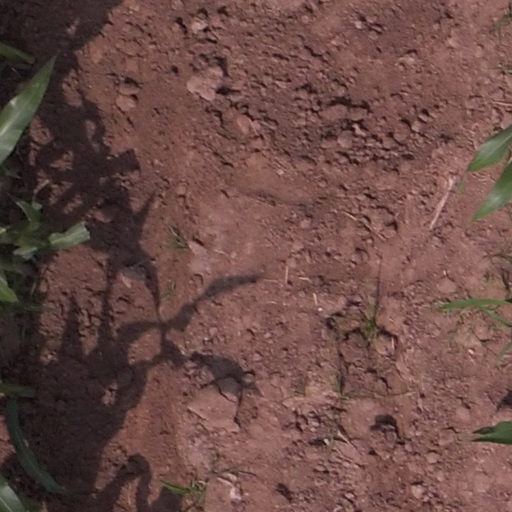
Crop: maize; corn